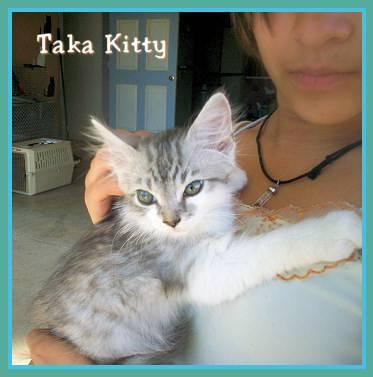
cat